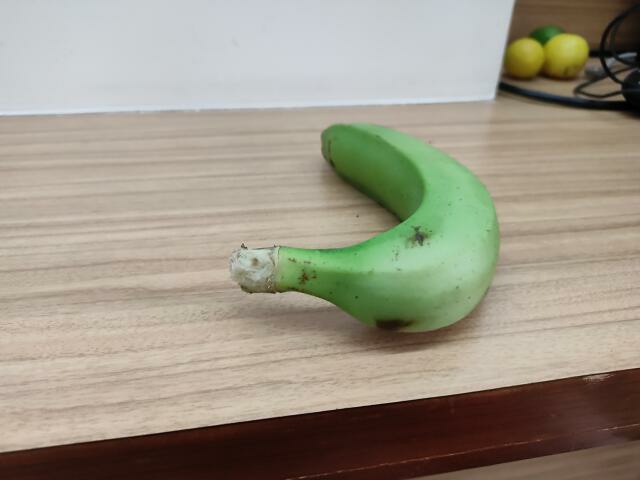
Label: Raw_Banana